Dolipore septum

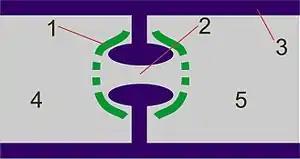
In hyphae of basidiomycete fungi, parenthesomes (1) "cap" a dolipore septum (2). The cell wall (3) swells around the septal pore to form a barrel-shaped ring. Perforations in the parenthesome allow cytoplasm to flow between (4) and (5).

Dolipore septa are specialized dividing walls between cells (septa) found in almost all species of fungi in the phylum Basidiomycota. Unlike most fungal septa, they have a barrel-shaped swelling around their central pore, which is about 0.1–0.2 μm wide. This structure is typically capped at either end by specialized membranes, called "parenthesomes" (after their parenthesis-like appearance under a microscope) or simply "pore caps".